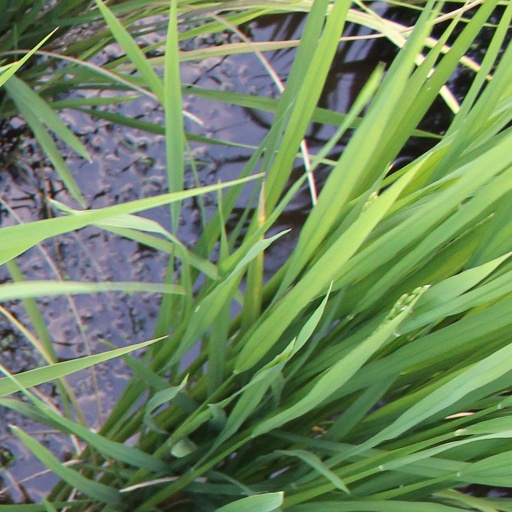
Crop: rice